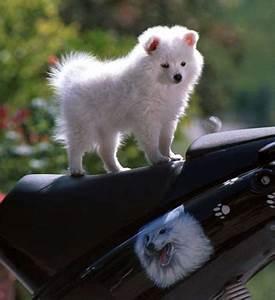
dog